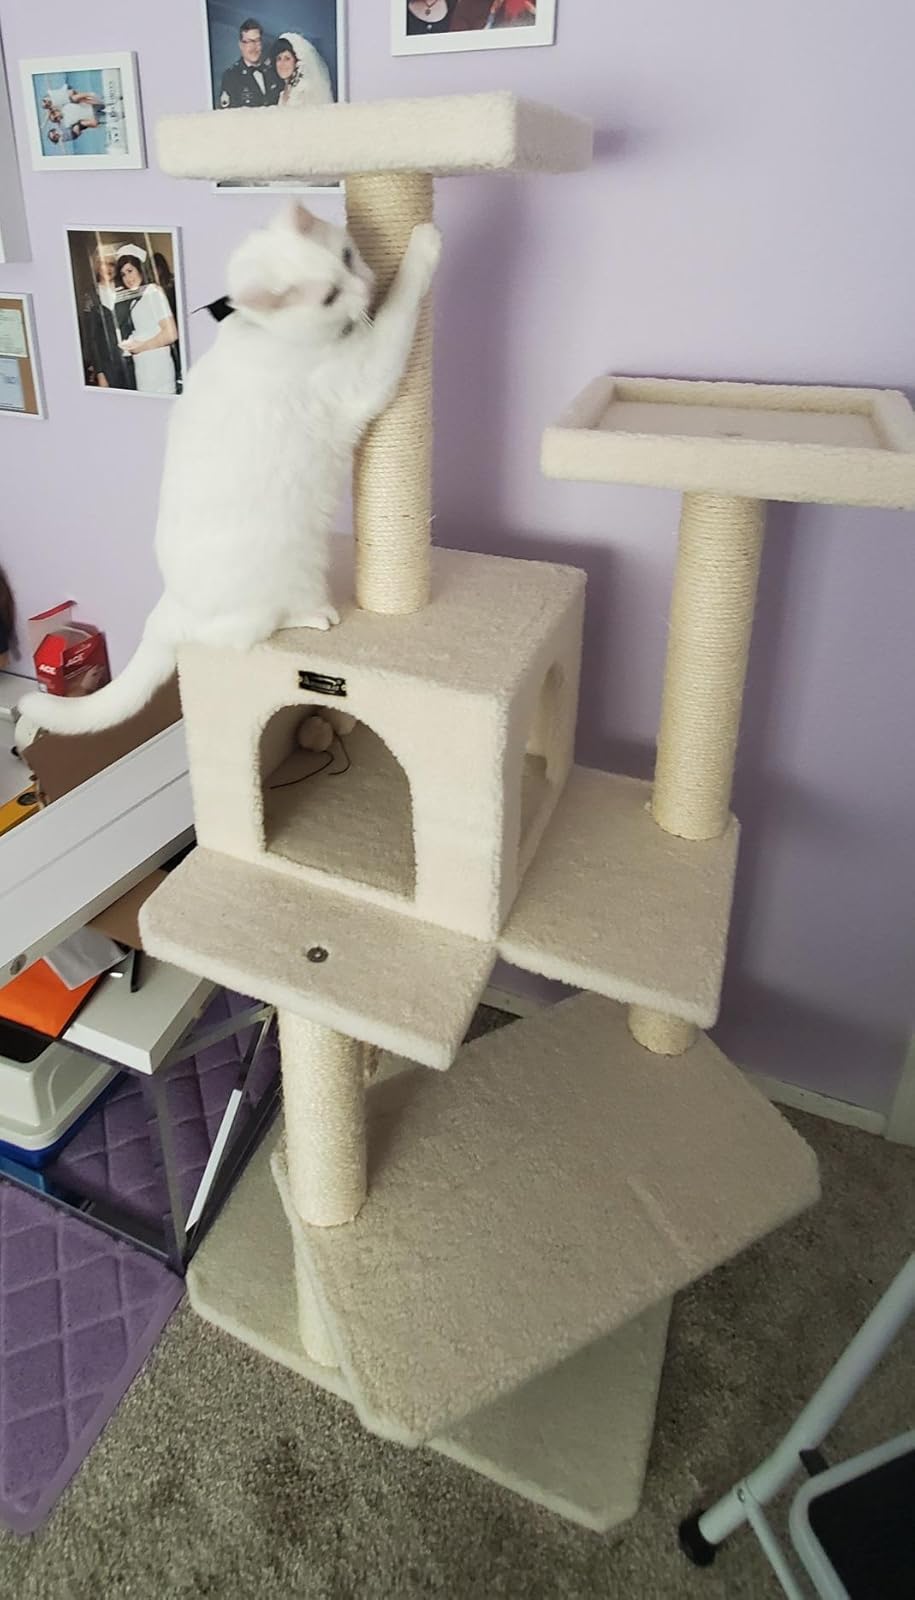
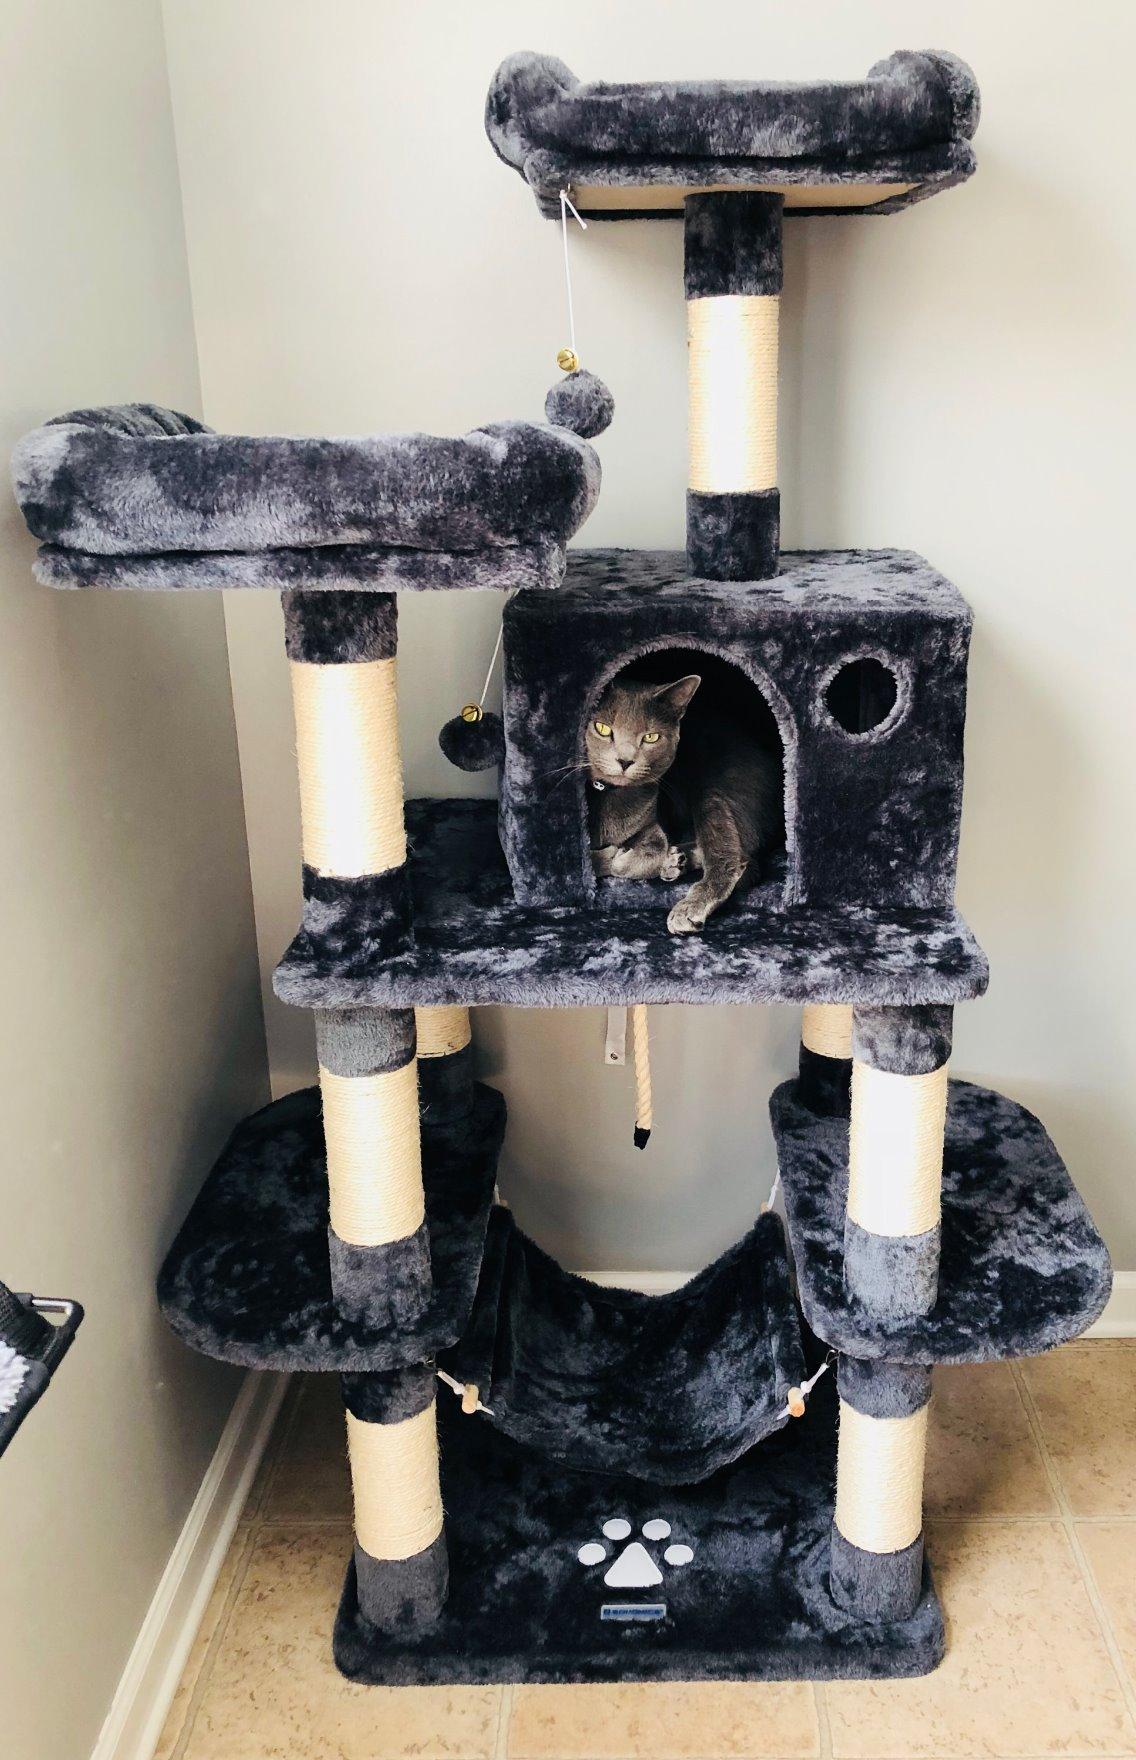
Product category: items_cat tree
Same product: no